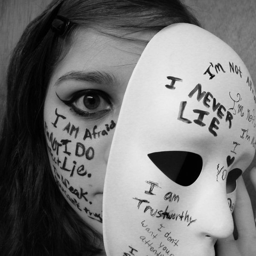
we all hide behind our masks